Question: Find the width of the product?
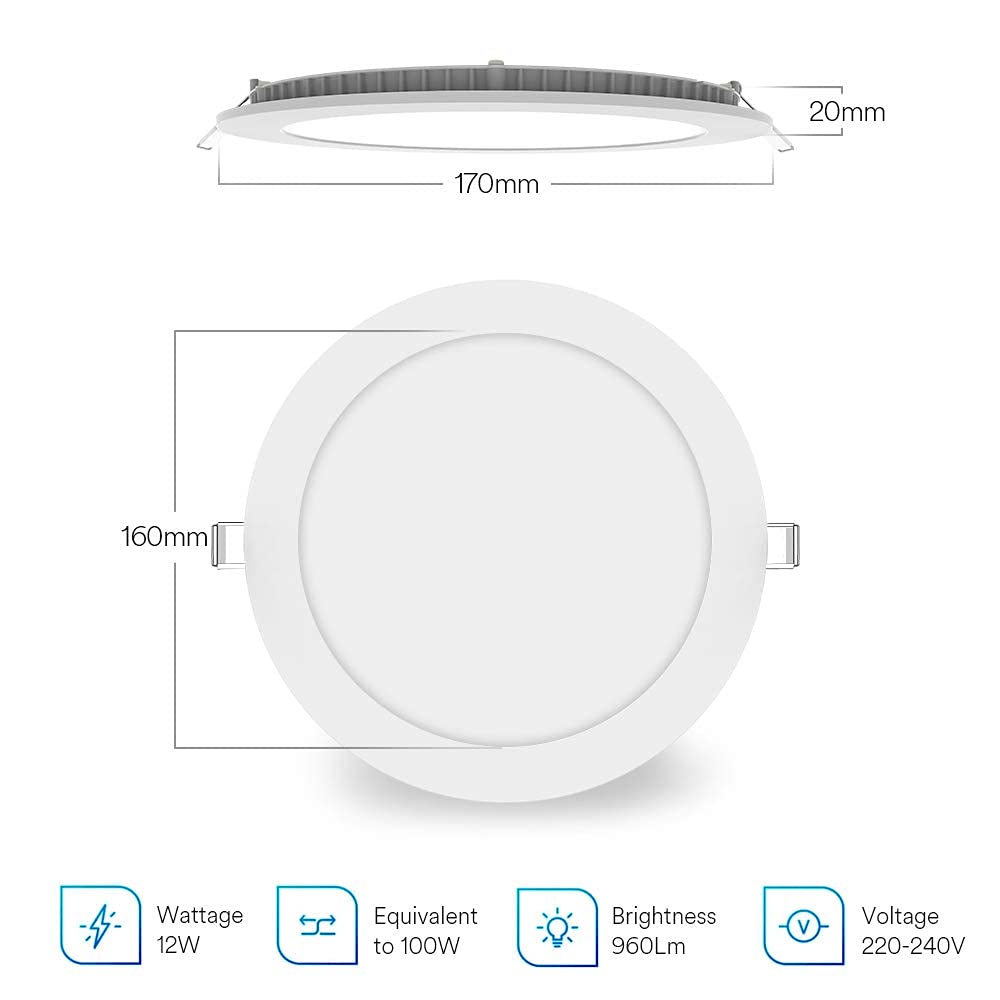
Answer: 170.0 millimetre